Northwood tube station

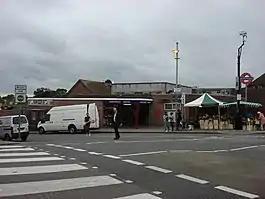
Station entrance

Northwood is a London Underground station. It is on the Metropolitan line between Moor Park and Northwood Hills stations, and is in Travelcard Zone 6. It is situated just off the main road through the town, Green Lane. The line serves as the sole continuous link between the town of Northwood and London, key for a region known as Metro-Land.